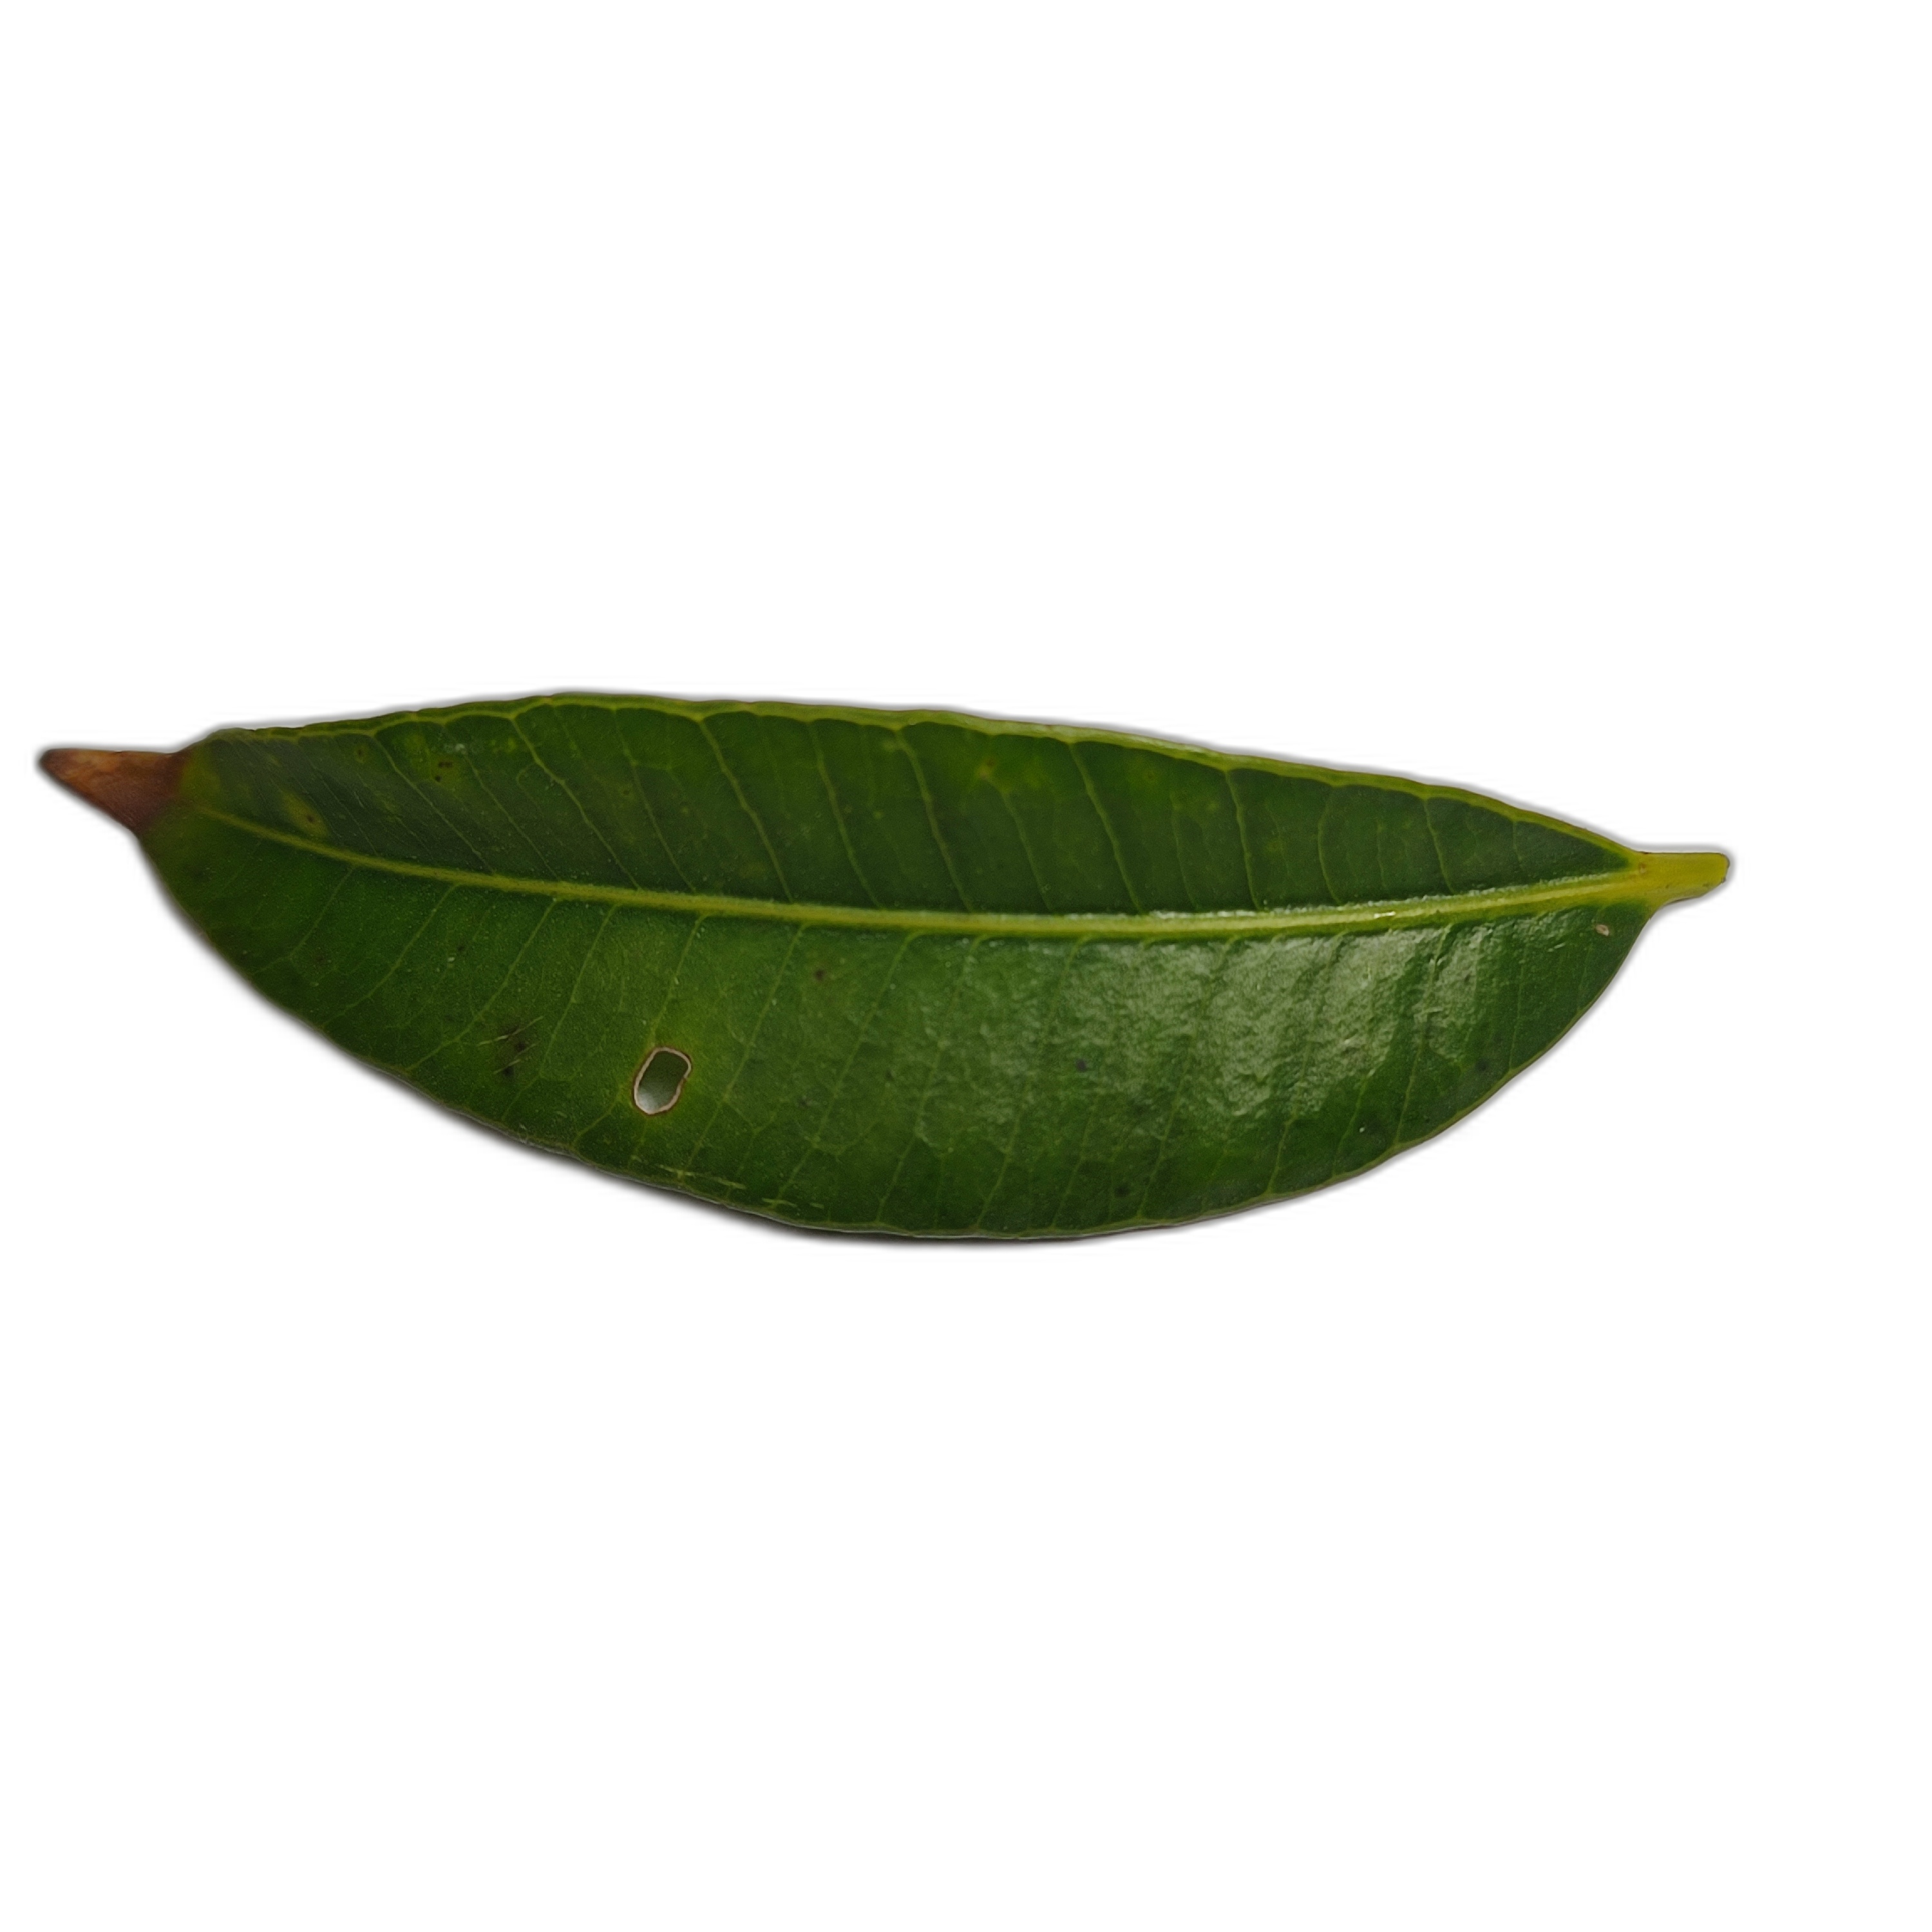
Label: healthy